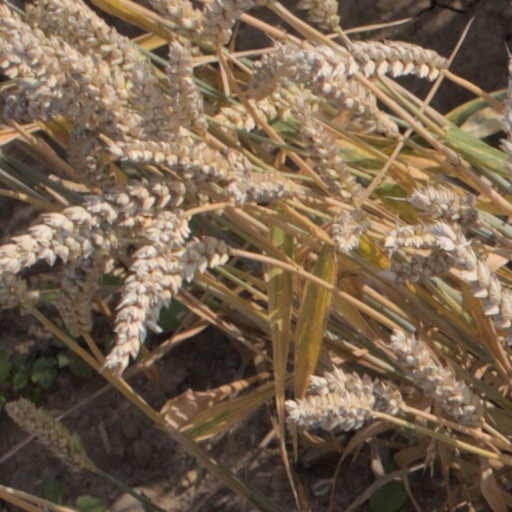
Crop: wheat